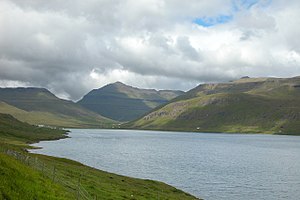
Fjorde på Færøerne
Parti av Skálafjørður
Liste over fjorde på Færøerne. Listen omfatter større bugte, vige og fjorde i egentlig forstand, men ikke sunde.